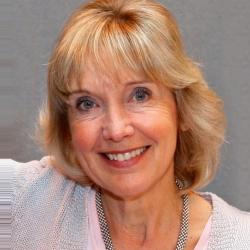
Age: 62